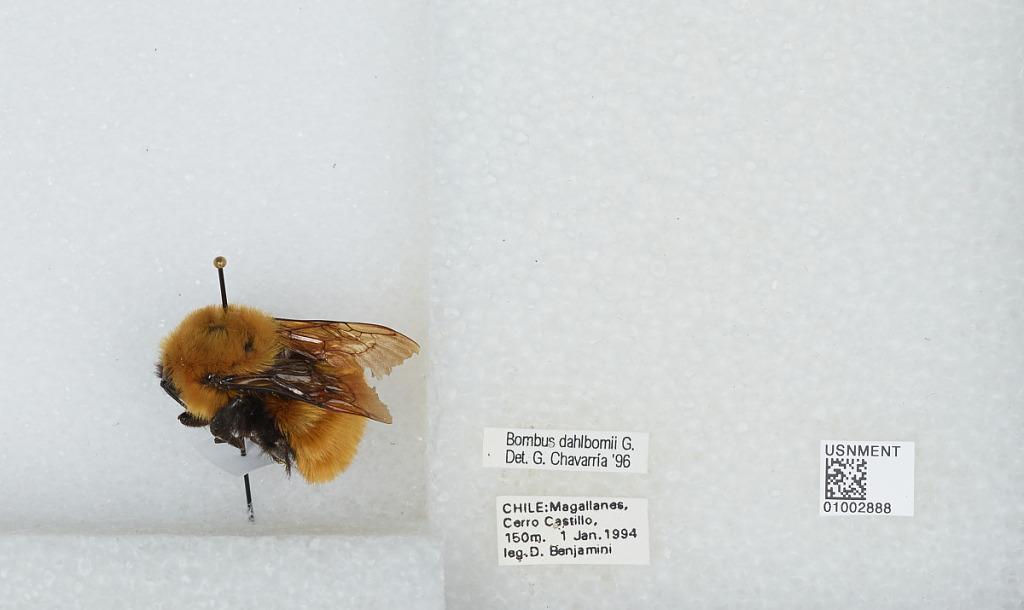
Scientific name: Bombus (Fervidobombus) dahlbomii Guérin
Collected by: D. Benyamini
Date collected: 1994-1-1
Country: Chile
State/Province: Magallanes
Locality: Cerro Castillo
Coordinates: -51.2592, -72.345
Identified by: Chavarria, G.